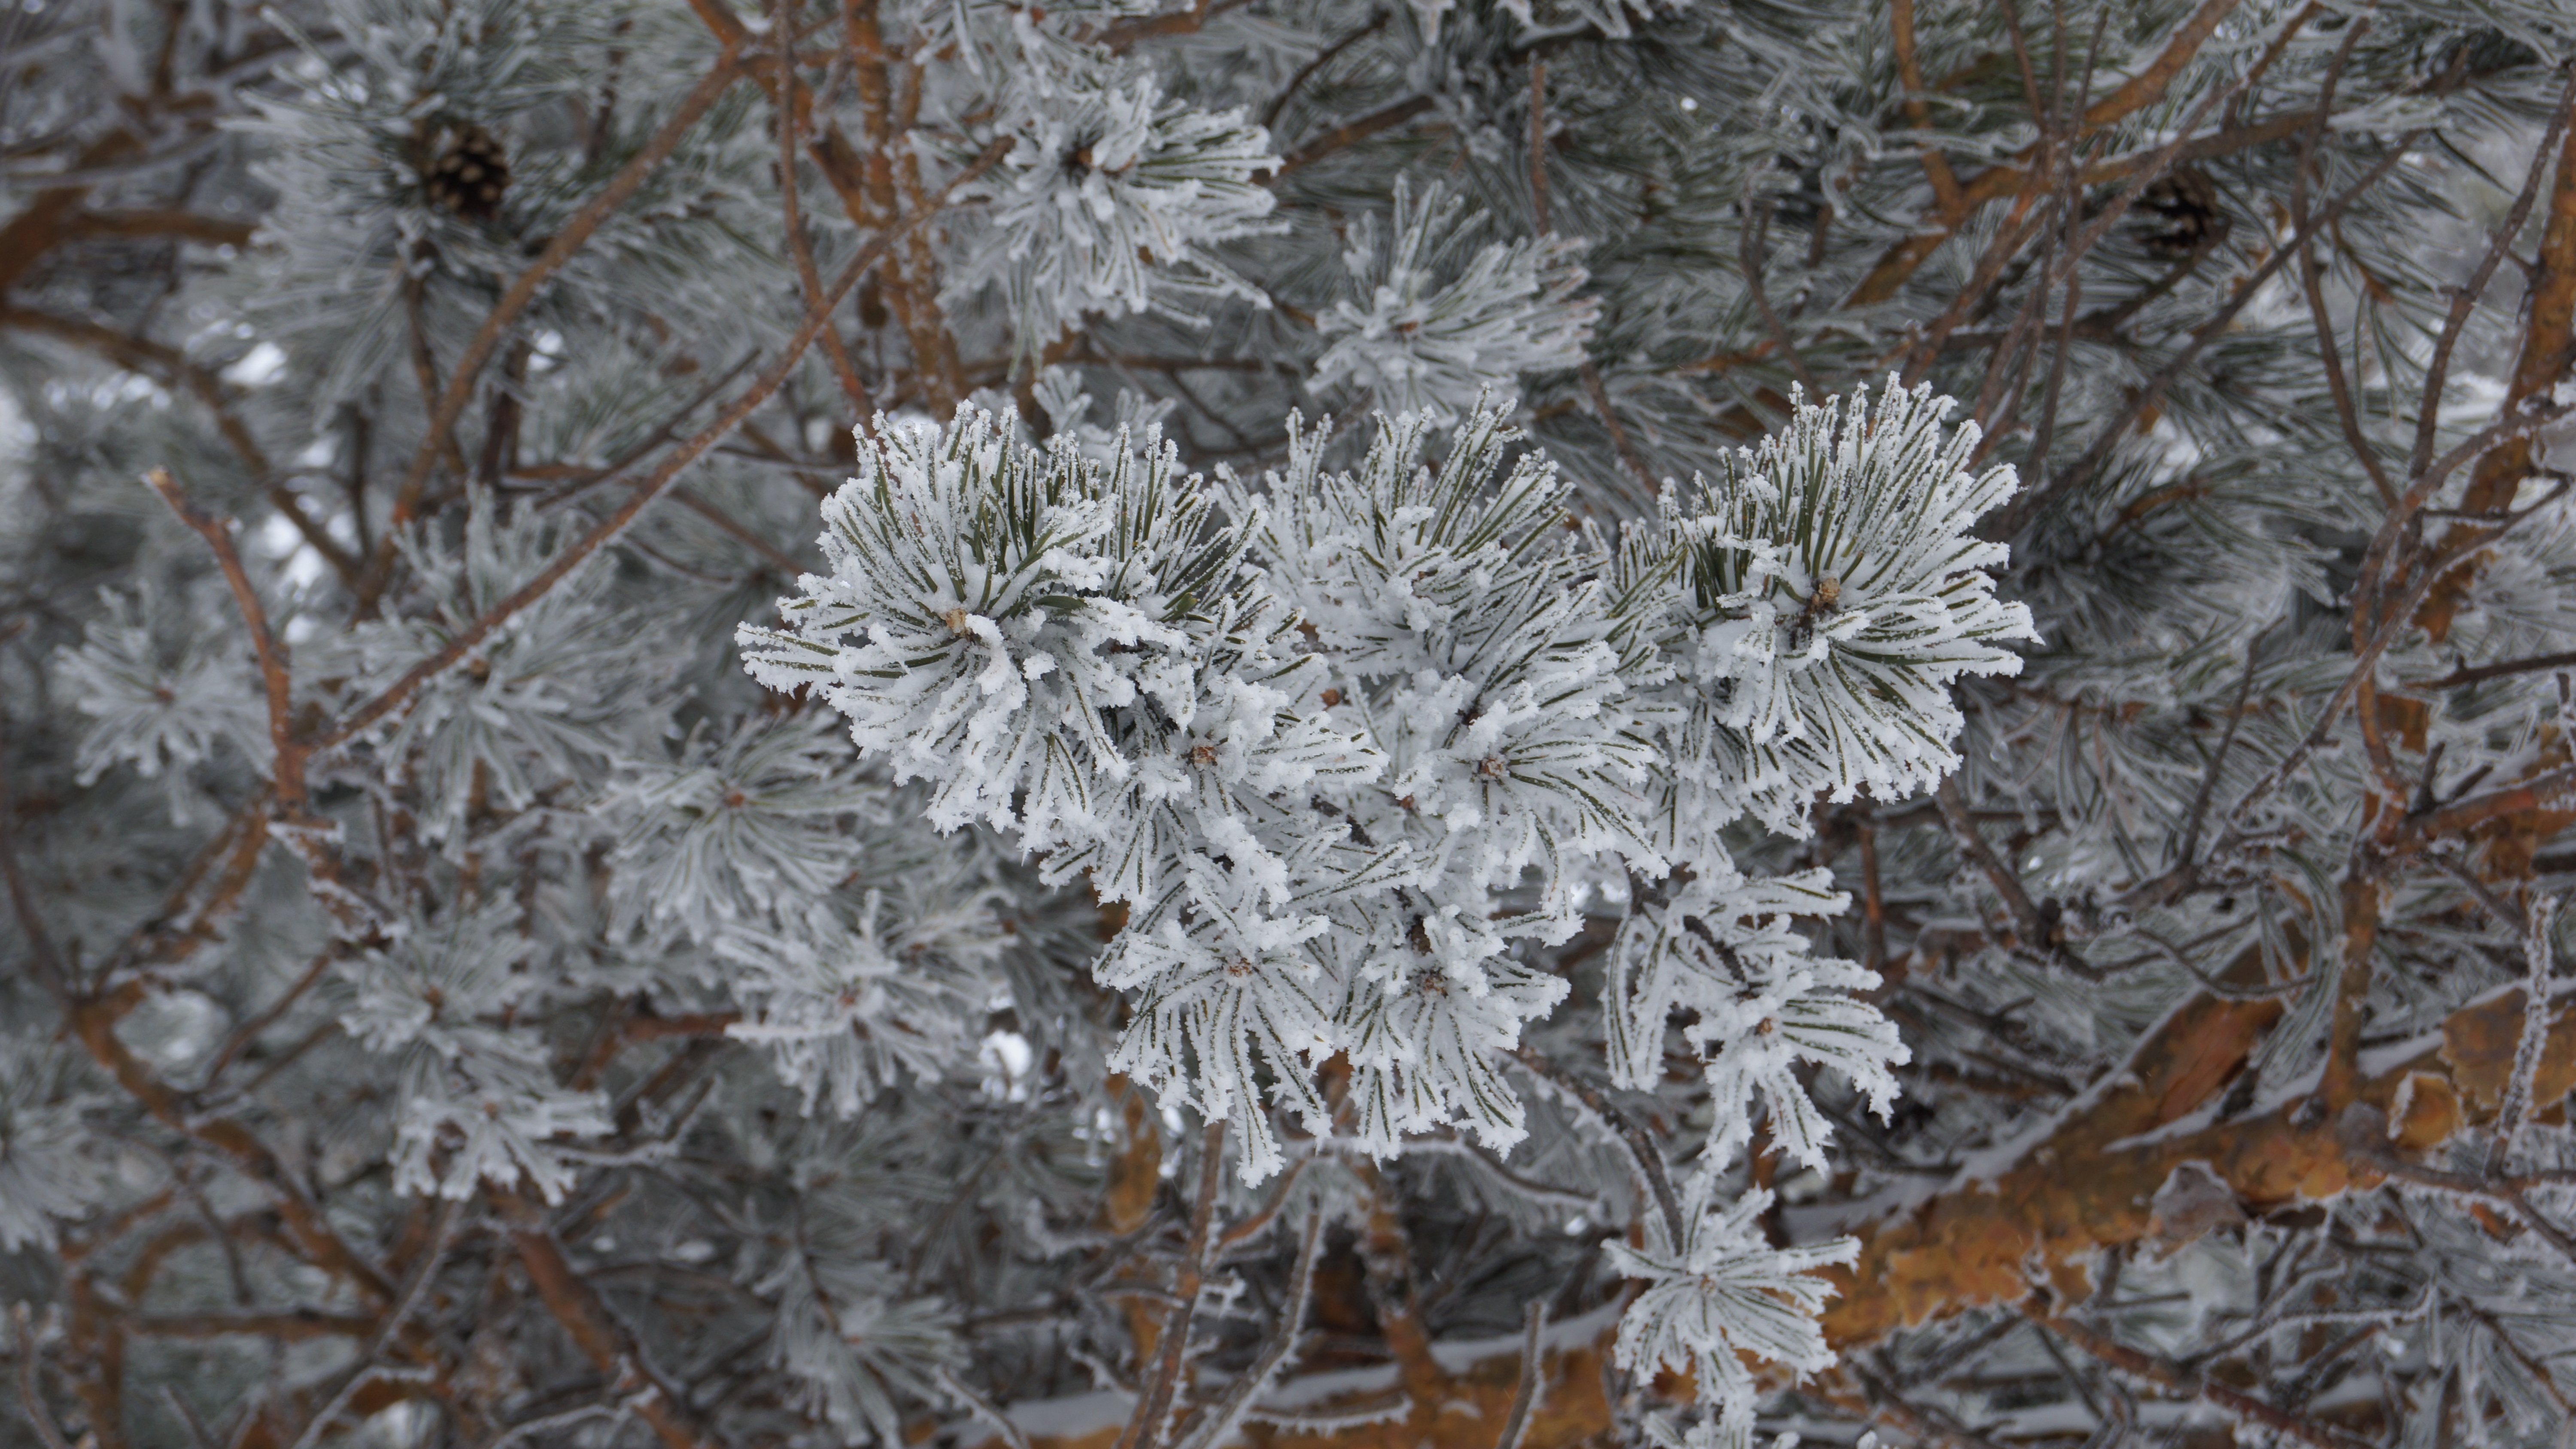
tree, branch, snow, winter, plant, frost, ice, weather, season, twig, spruce, freezing, woody plant, rain and snow mixed